Quakers Friars

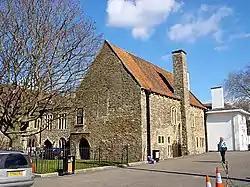
West side of Quakers Friars showing the partially demolished Blackfriars Cloister

Quakers Friars is a Grade I Listed building in Broadmead, Bristol. Part of the former Blackfriars Priory site, it was used as a Quaker meeting house for nearly three hundred years, more recently serving as a registry office, a theatre, and a series of restaurants. It is an important site in both the early history of the Dominican Order in England and of the Religious Society of Friends (Quakers).